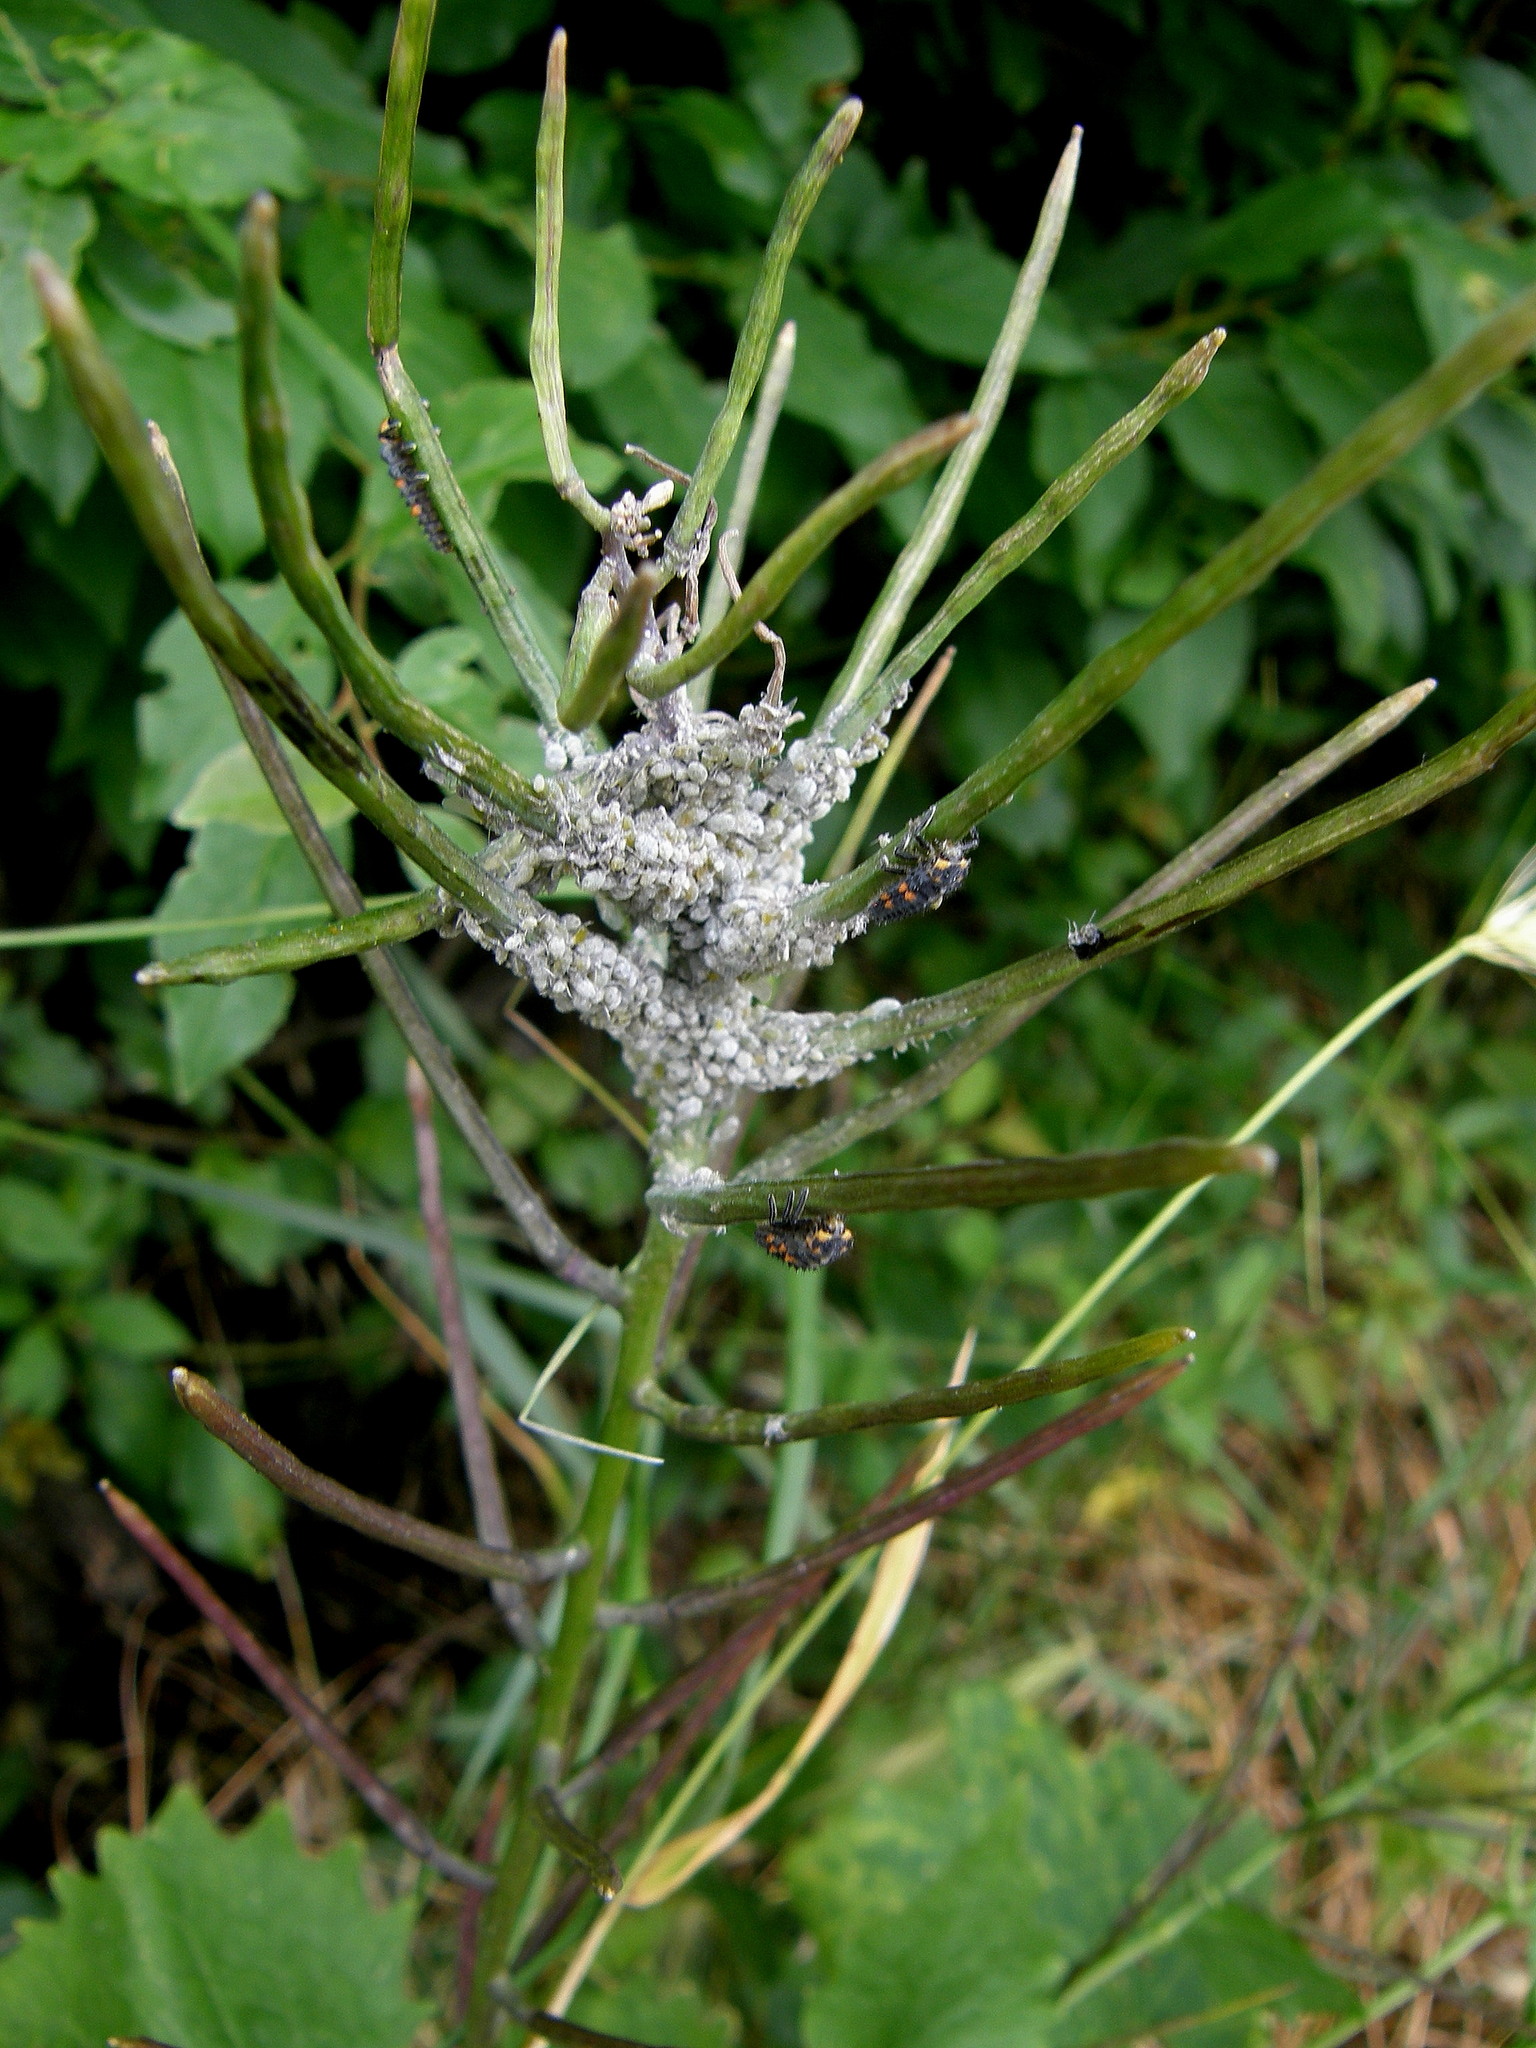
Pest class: cabbage_aphid